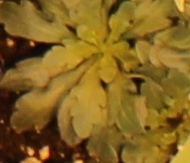
Label: Horseweed